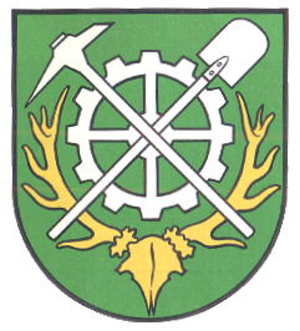
Langelsheim
Coat of arms of Langelsheim
Langelsheim er en by i Landkreis Goslar, i den tyske delstat Niedersachsen med 11.684 indbyggere. Den ligger ved nordenden af mittelgebirgekæden Harzen,